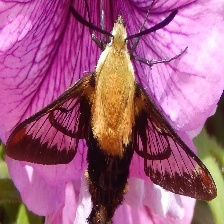
Species: CLEARWING MOTH